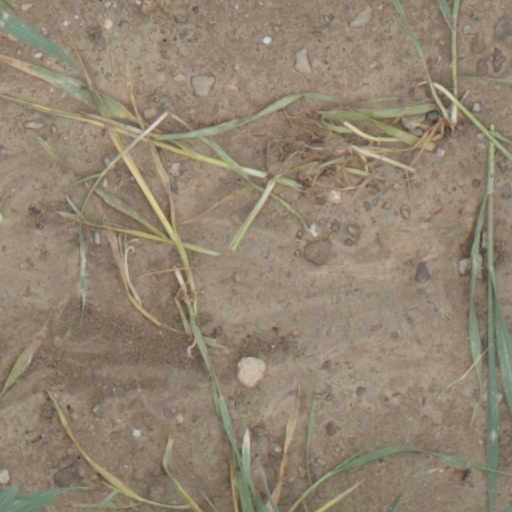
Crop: wheat